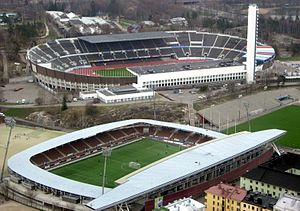
Telia 5G Areena
Telia 5G Areena
Telia 5G Areena er hjemmebanen for den finske fodboldklub HJK Helsinki. Fodboldstadionet ligger i bydelen Bortre Tölö i Helsinki.